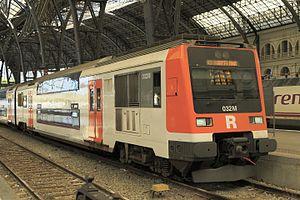
La famille des Alstom X'Trapolis est une famille de matériel roulant ferroviaire développée par Alstom pour les transports suburbains. Seule la version électrique est fabriquée, deux modèles sont actuellement proposés.